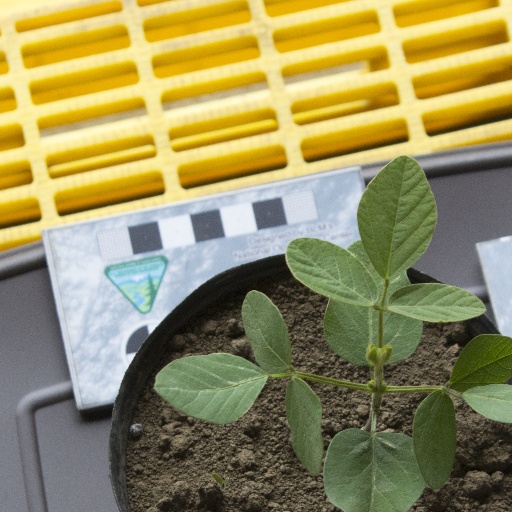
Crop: soybean